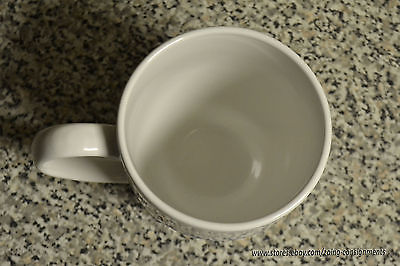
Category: mug